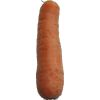
Label: Carrot 1